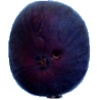
Label: fig